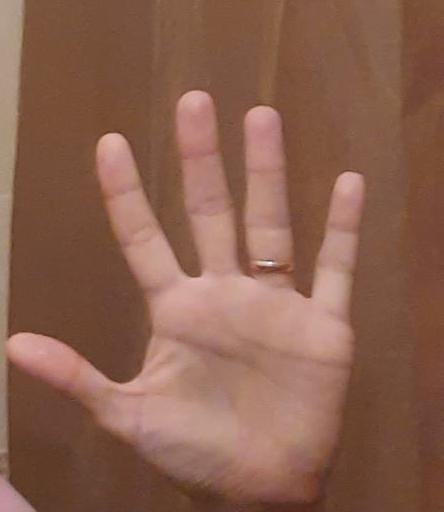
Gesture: palm